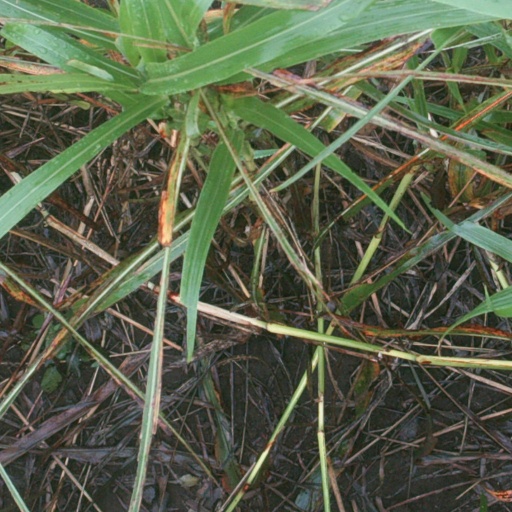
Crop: sorghum